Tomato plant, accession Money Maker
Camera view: tilt-top (135 deg); turntable rotation: 30 degrees
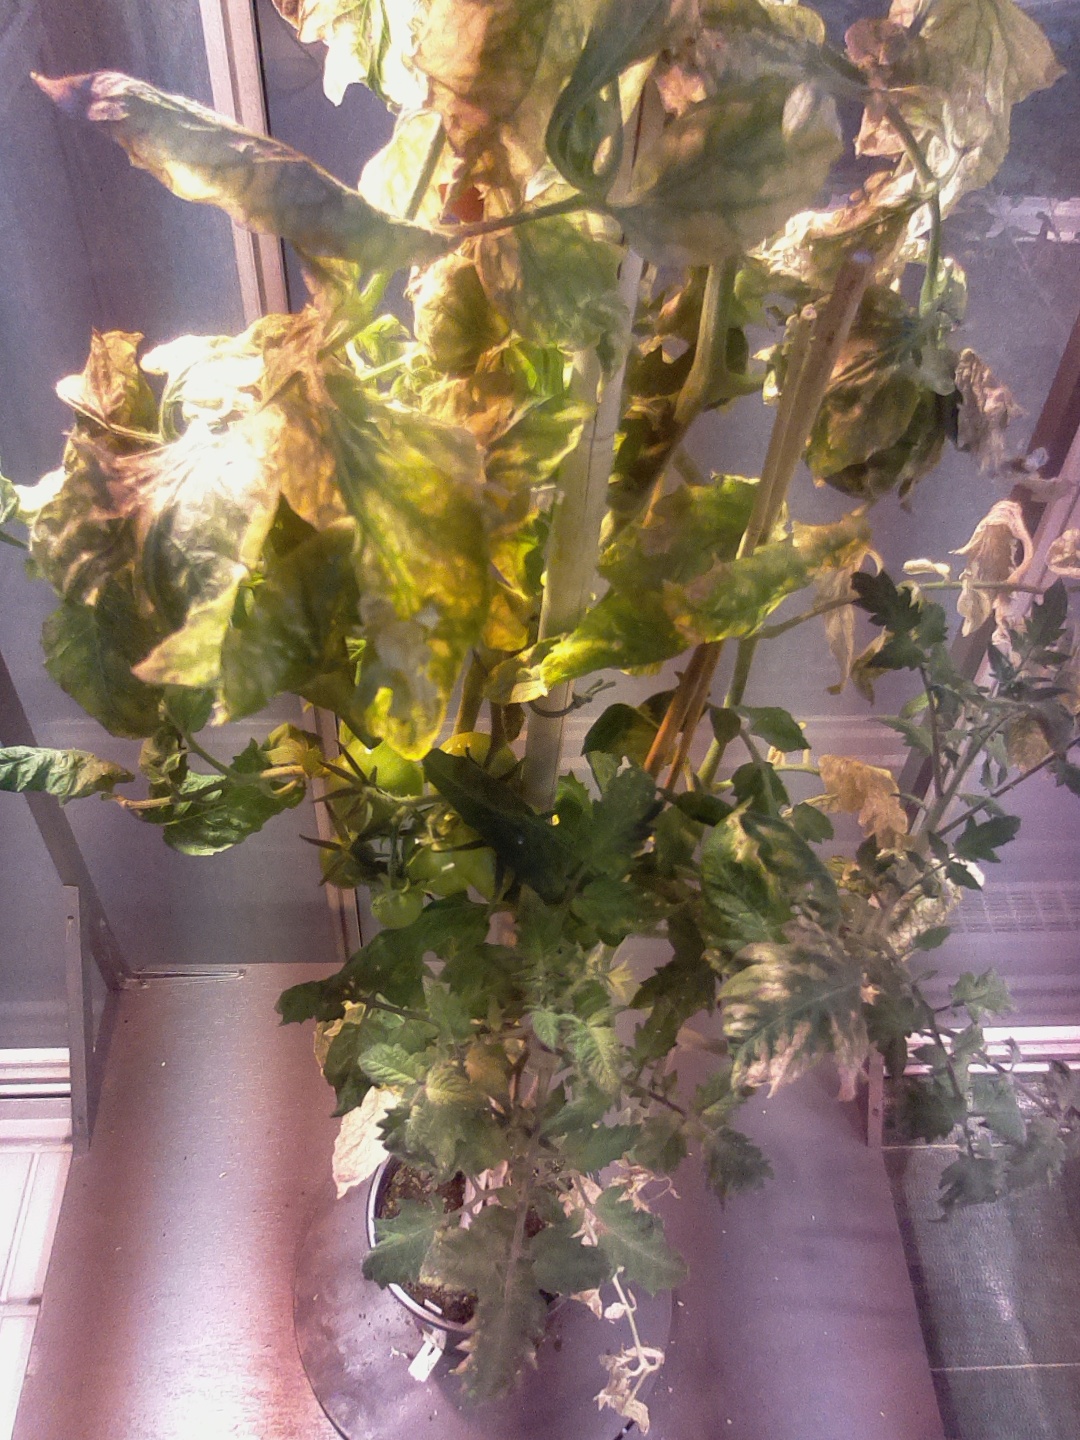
BBCH growth stage 83: 30%-40% of fruits show typical fully ripe color